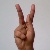
The image shows a hand gesture representing the letter 'K' in Indian Sign Language.